William Peirce Ennis

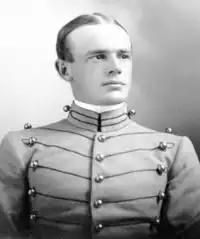
At West Point in 1901

Ennis was born in the Presidio of San Francisco on January 30, 1878, though he spent much of his early life in Newport, Rhode Island. His father, William Ennis, was a veteran of the American Civil War and Spanish–American War who attained the rank of brigadier general and from 1933 to 1938 was the oldest living graduate of the United States Military Academy at West Point. Ennis graduated from West Point in 1901 and was commissioned in the Artillery Corps.